Rosslyn, Queensland

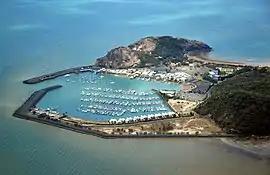
Rosslyn Bay with marina, 2009

Rosslyn is a coastal town and locality in the Livingstone Shire, Queensland, Australia. In the , the locality of Rosslyn had a population of 613 people.